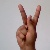
The image shows a hand gesture representing the letter 'K' in Indian Sign Language.